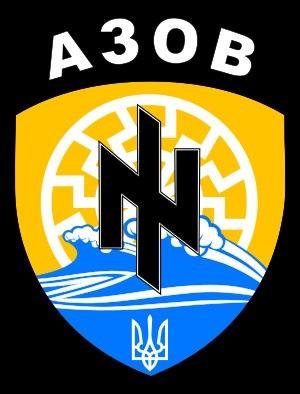
Le régiment Azov, jusqu'à septembre 2014 le bataillon Azov, connu aussi sous le nom des « hommes en noir », est une unité paramilitaire spéciale d'extrême droite formée de volontaires ukrainiens intégrée à la garde nationale de l'Ukraine.